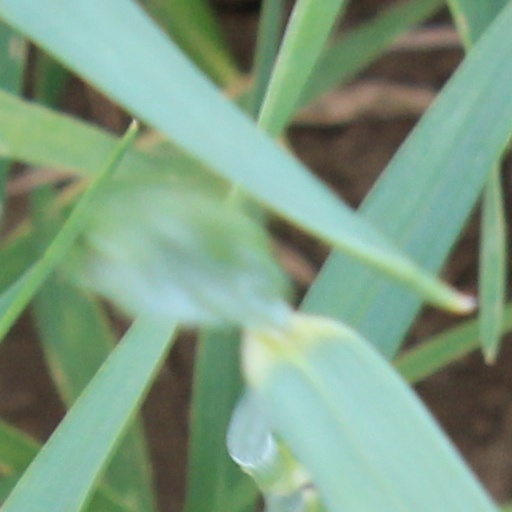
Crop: wheat